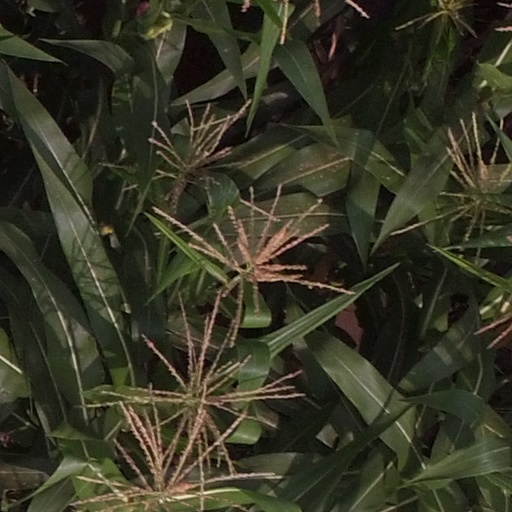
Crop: maize; corn